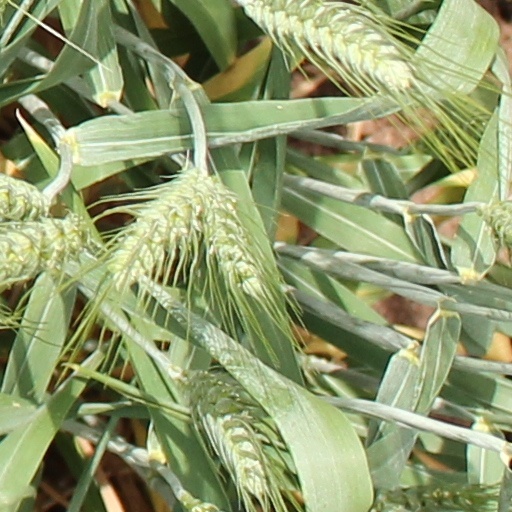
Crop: wheat